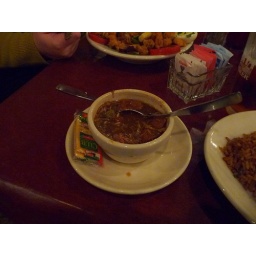
A cup of chicken and sausage gumbo at Boutin's in Baton Rouge, LA